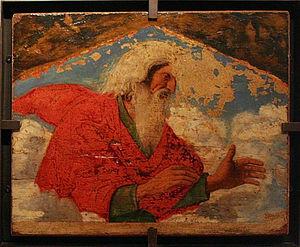
Le psaume 139 est attribué à David. Il est caractérisé par des images poétiques très expressives de la relation du psalmiste à Dieu, qui lui donnent un ton unique dans tout le livre des psaumes. Les aramaïsmes et la théologie élaborée inclinent à le situer tardivement dans l'histoire d'Israël.